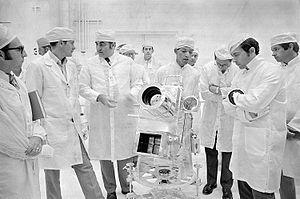
George Robert Carruthers, né le 1ᵉʳ octobre 1939, est un inventeur, physicien et scientifique spatial afro-américain. Il a vécu surtout à Washington, DC.